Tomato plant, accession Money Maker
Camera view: horizontal (90 deg, fisheye); turntable rotation: 270 degrees
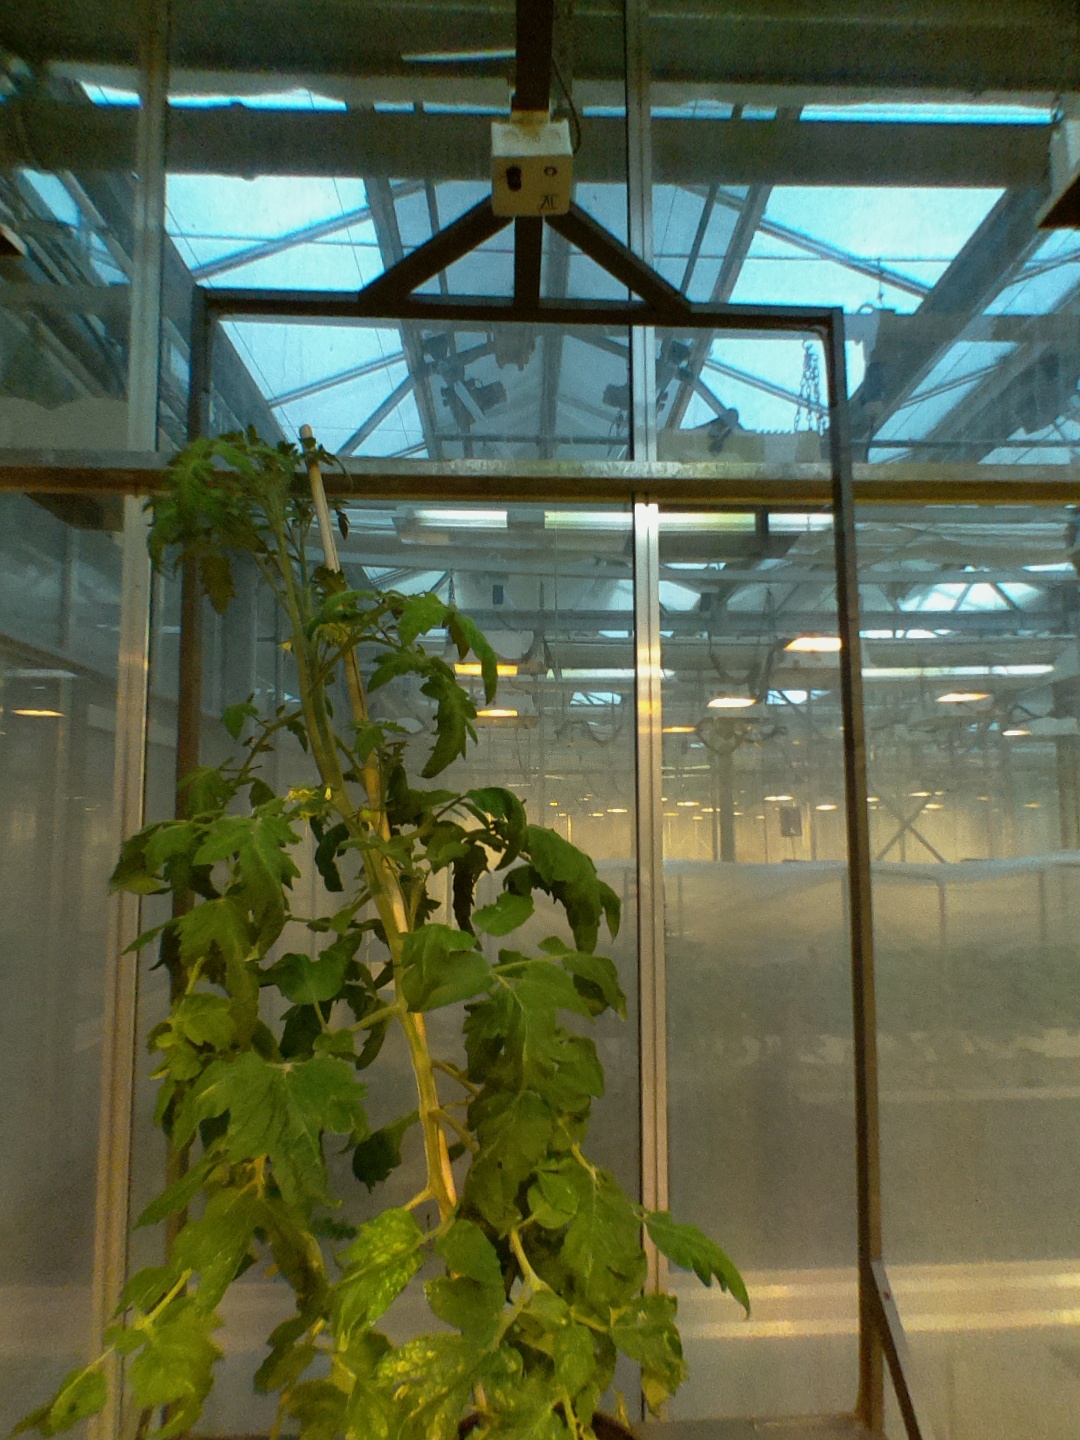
BBCH growth stage 70: Fruits at the main stem or branches visibles